Oscar and Lucinda (film)

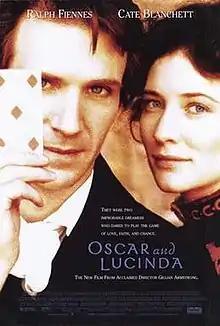
Theatrical release poster

Oscar and Lucinda is a 1997 romantic drama film directed by Gillian Armstrong and starring Cate Blanchett, Ralph Fiennes, Ciarán Hinds and Tom Wilkinson. The screenplay by Laura Jones is based on the 1988 Booker Prize-winning novel "Oscar and Lucinda" by Peter Carey. The film was nominated at the 70th Academy Awards for the Best Costume Design, and was also nominated for and won several AACTA and other awards.